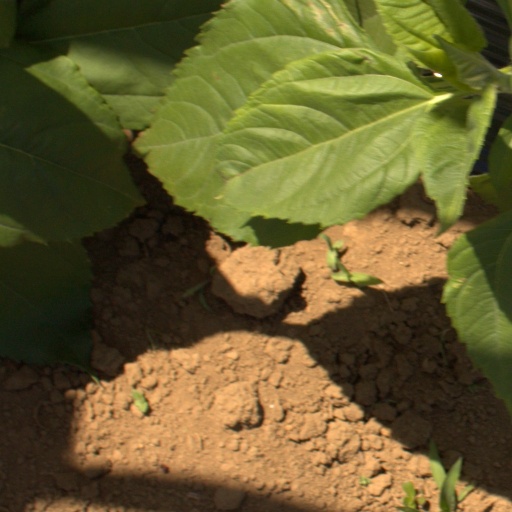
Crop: Jerusalem artichoke